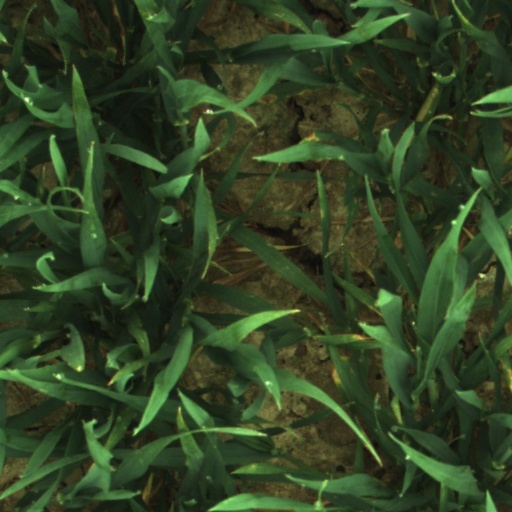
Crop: wheat